M16 rifle

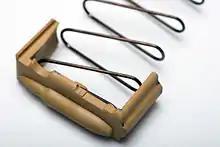
Improved tan colored M16 magazine follower

The M16's magazine was meant to be a lightweight, disposable item. As such, it is made of pressed/stamped aluminum and was not designed to be durable. The M16 originally used a 20-round magazine which was later replaced by a bent 30-round design. As a result, the magazine follower tends to rock or tilt, causing malfunctions. Many non-U.S. and commercial magazines have been developed to effectively mitigate these shortcomings, e.g., Heckler & Koch's all-stainless-steel "High-Reliability" magazine, Magpul's polymer P-MAG and E-MAG, etc.